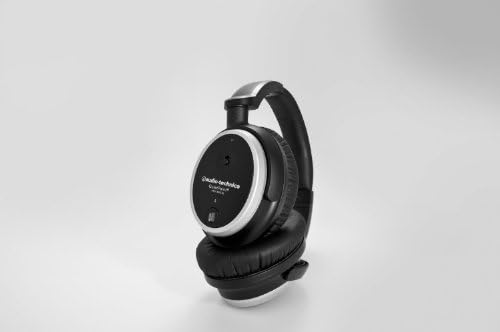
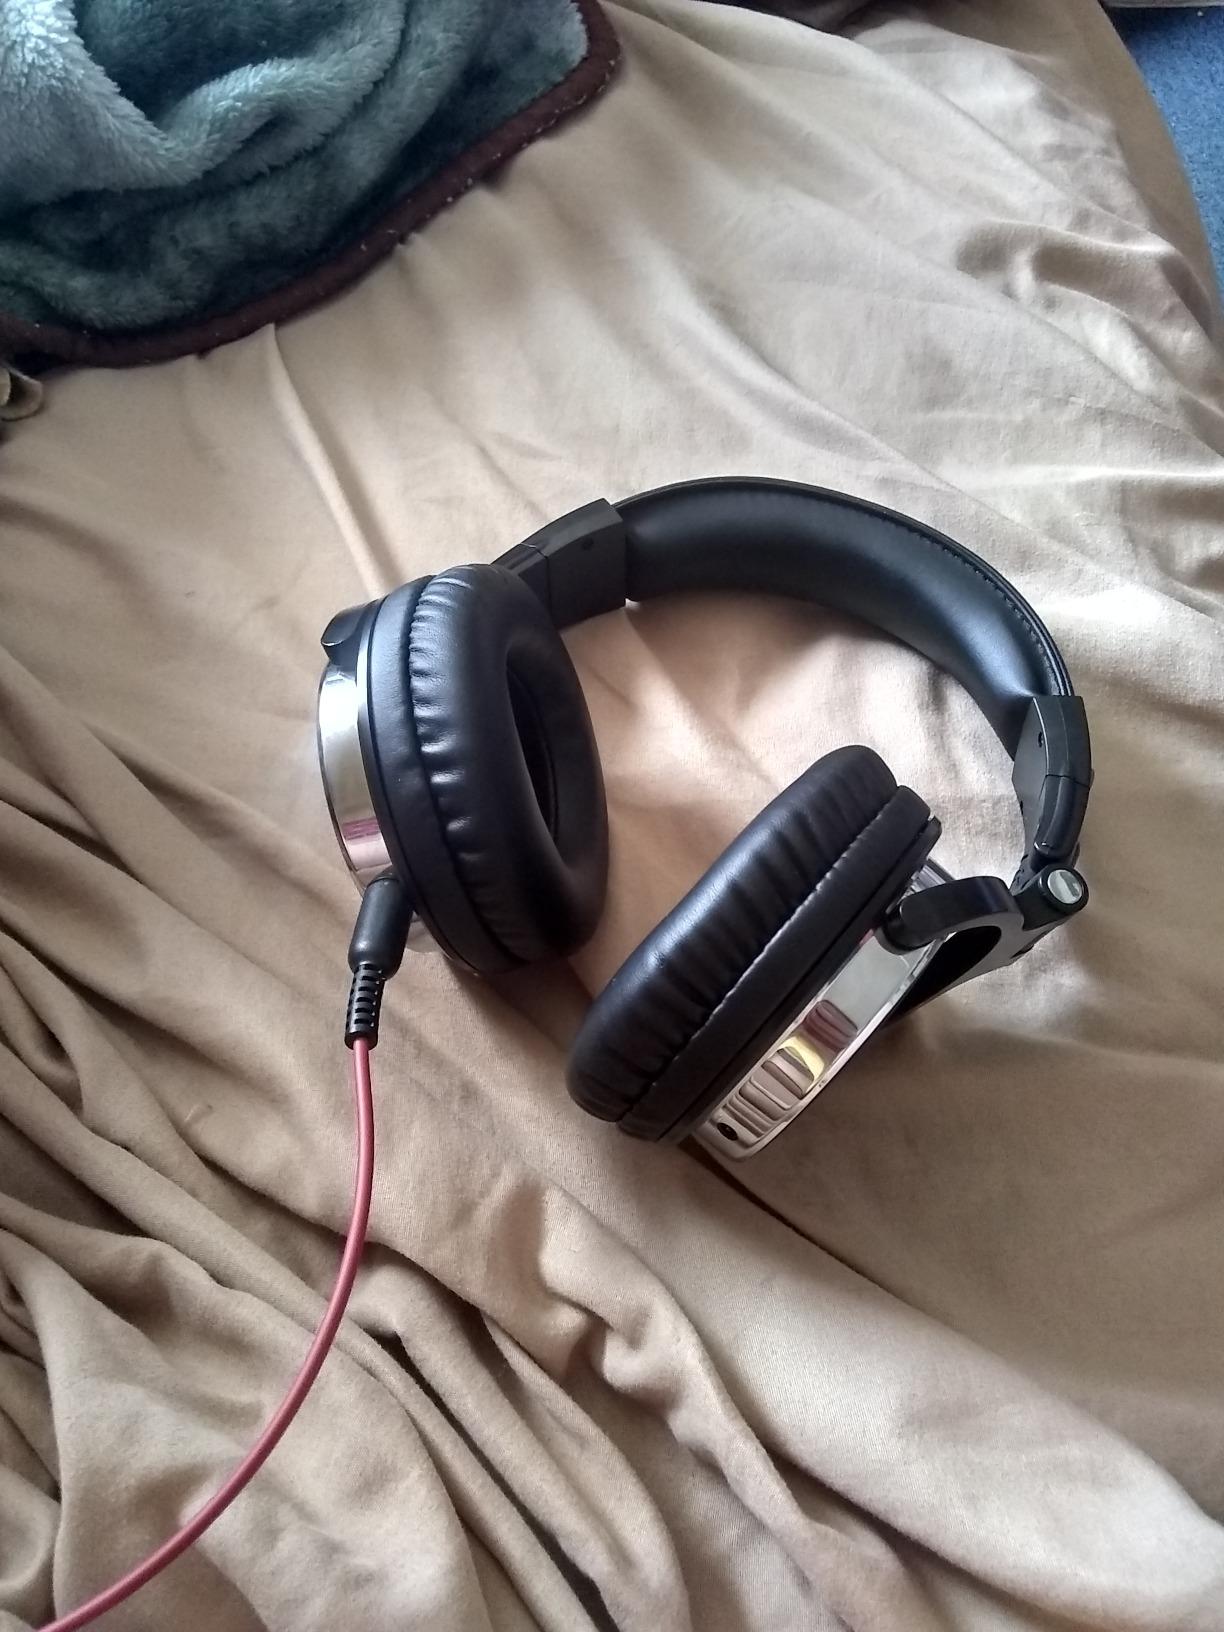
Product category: headphones
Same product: no